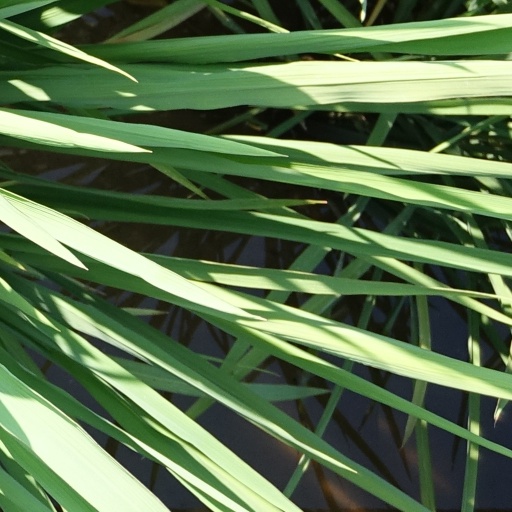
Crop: rice